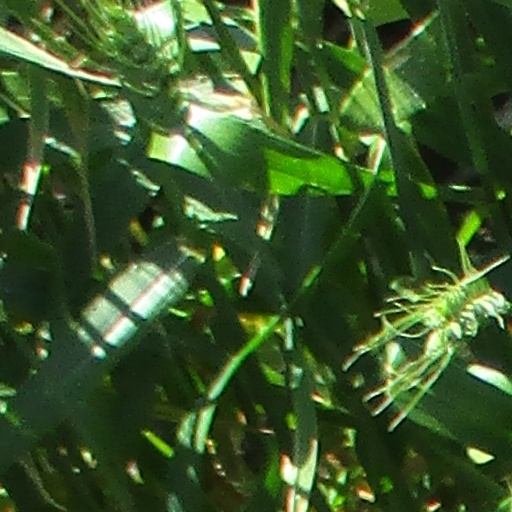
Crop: wheat